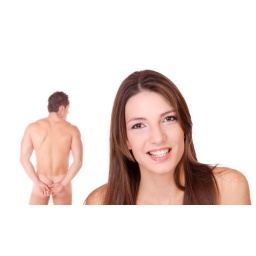
Young couple in towels isolated over white background